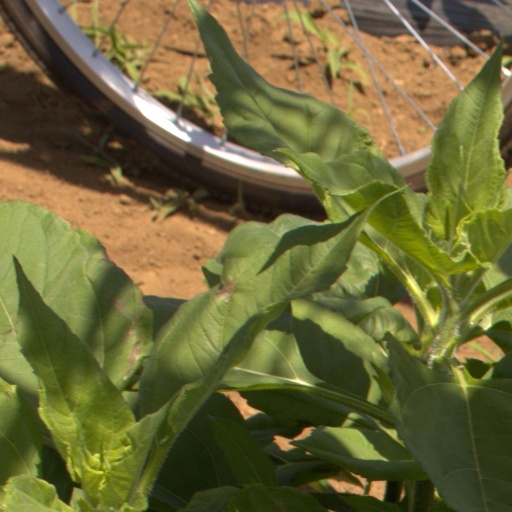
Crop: Jerusalem artichoke